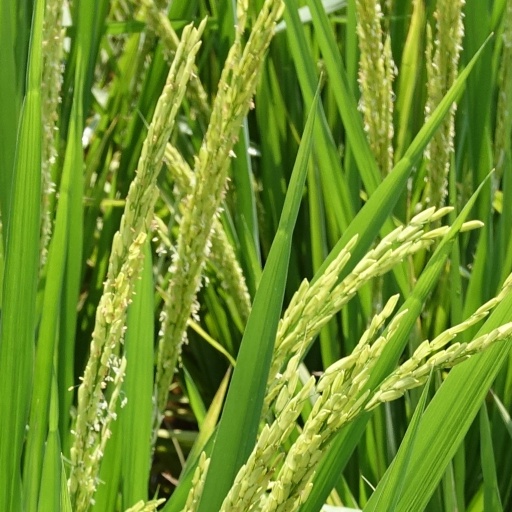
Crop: rice